Oleh Petrov

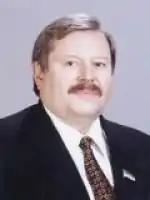
Petrov in 2002

Oleh Volodymyrovych Petrov (20 August 1960 – 20 January 2023) was a Ukrainian politician. A member of the People's Democratic Party, he served in the Verkhovna Rada from 1998 to 2006.